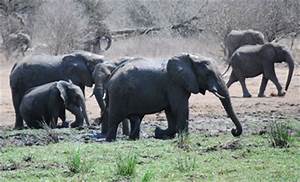
Label: elephant